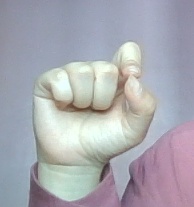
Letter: fa